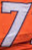
Number: 7